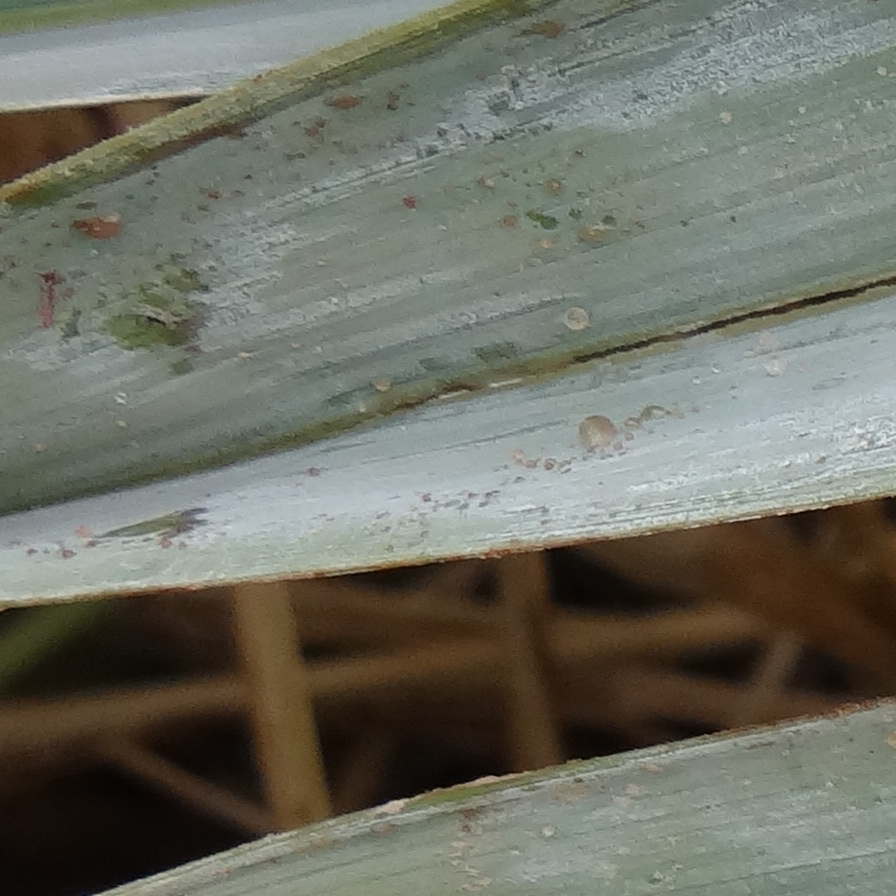
Label: Honey